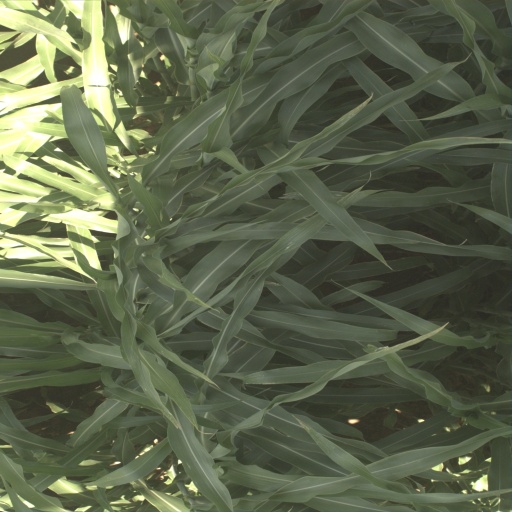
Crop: sorghum